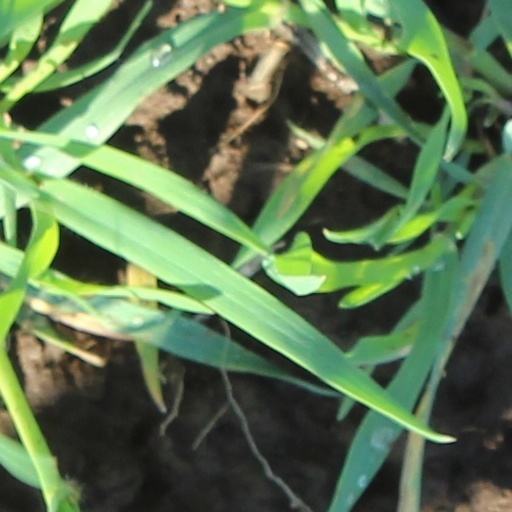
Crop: wheat